South Mall Arterial

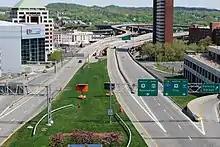
View of the highway from the Empire State Plaza

The highway begins at an unorthodox intersection with South Swan Street, a one-way, one-lane street that runs along the Empire State Plaza's northwestern edge. Ramps connect the westbound highway to Swan Street north and Swan Street north to the eastbound highway, and the highway itself abruptly ends with a U-turn just west of Swan Street. The highway heads to the southeast, passing under a row of buildings that marks the northwestern boundary of the Empire State Plaza. After a short piece open to the sky, the highway heads under the center of the plaza in two tunnels, with access to and from the plaza's parking garage on the right. Two unused tunnels—which would have served through traffic—are present in the center, and two partial tunnels on the outside serve garage traffic.